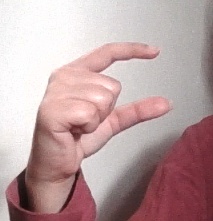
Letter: dal